Thomas W. Fleming House (Fairmont, West Virginia)

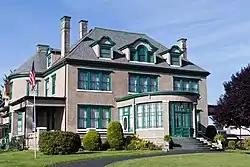

Thomas W. Fleming House, also known as the Clubhouse of the Women's Club of Fairmont, is a historic home located at Fairmont, Marion County, West Virginia. It was built in 1901, and is a -story, U-shaped, stucco masonry building in a Colonial Revival / Beaux-Arts style. It has a rectangular central block that is joined at the rear by two short wings. It features rounded, glass-enclosed entrance solarium. It became the clubhouse of the Fairmont Woman's Club in 1938. Its builder, Thomas W. Fleming (1846-1937), served two terms as mayor of Fairmont and was elected to the House of Delegates in 1905.